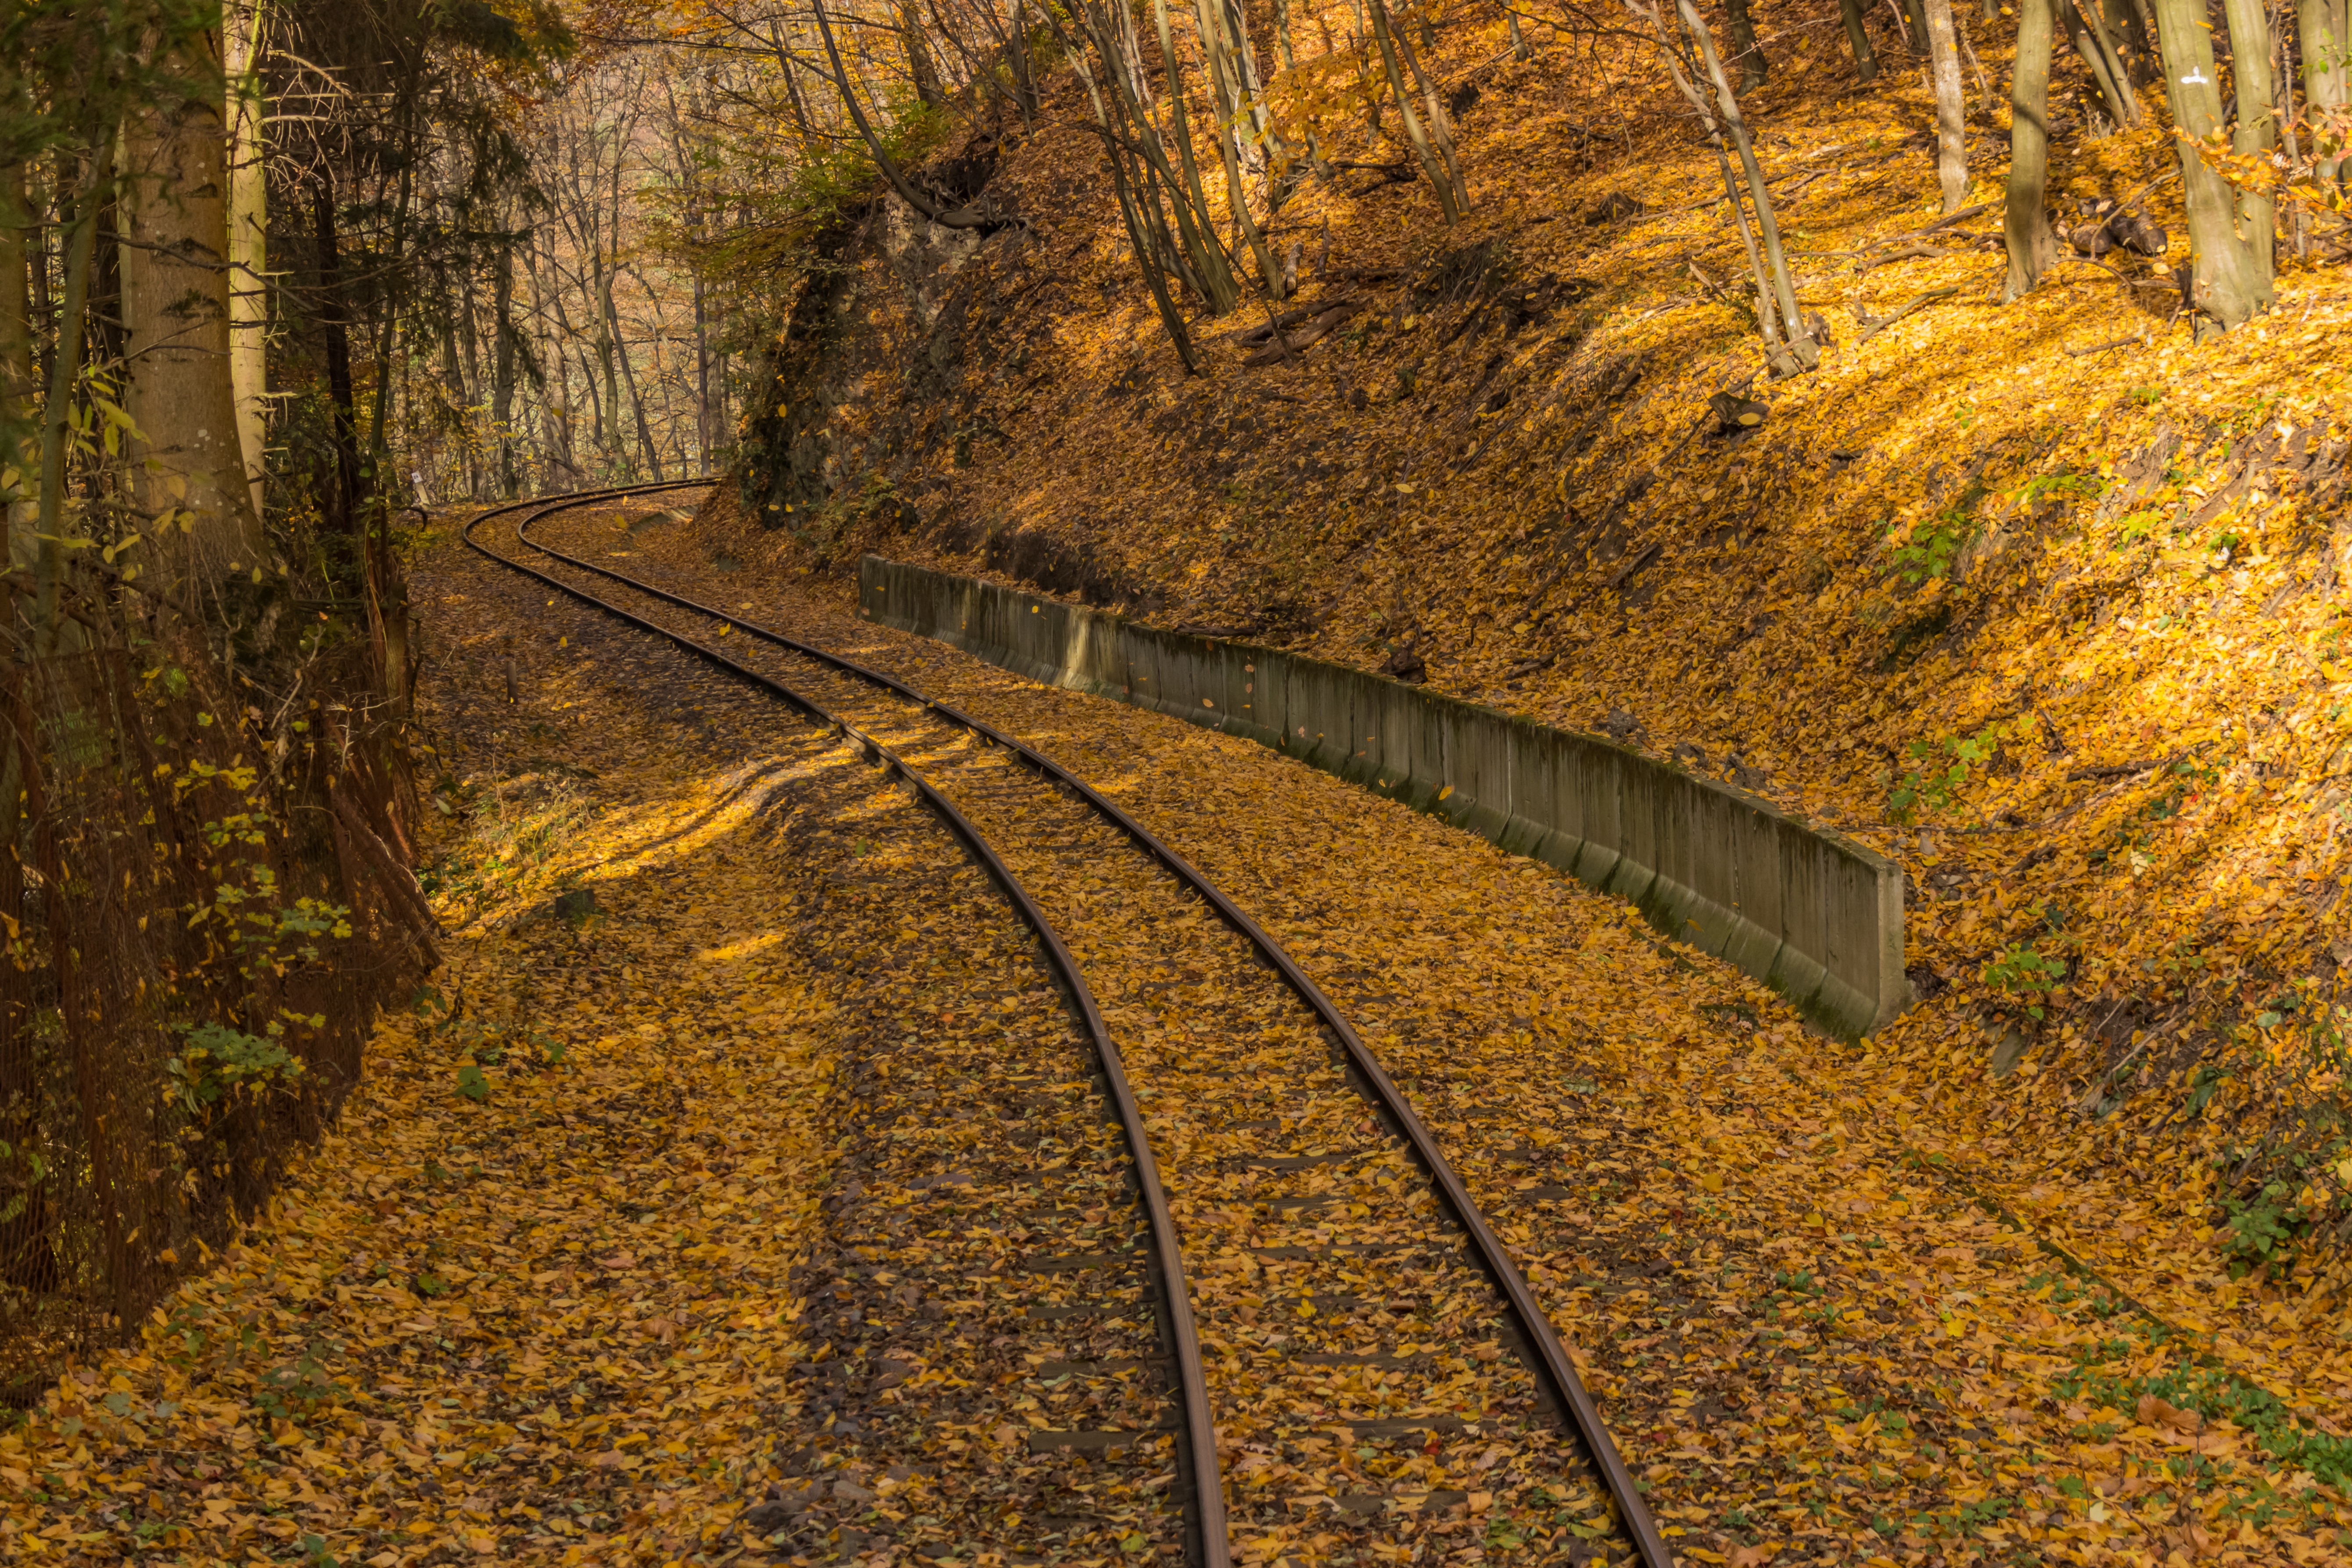
tree, nature, forest, track, field, sunlight, morning, leaf, rail, tunnel, transport, autumn, yellow, season, rails, woodland, rail transport, rural area, avar, rolling stock